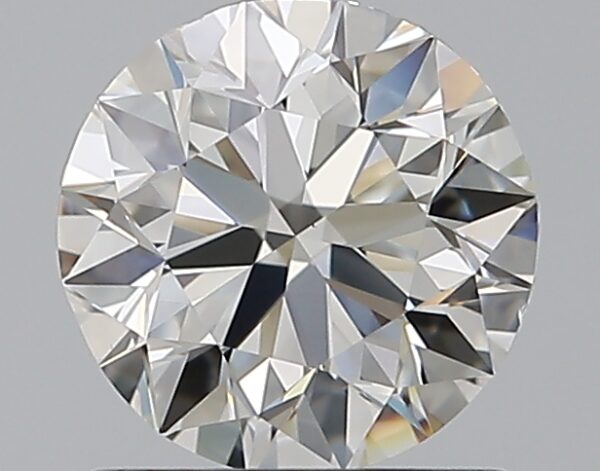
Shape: round
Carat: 1
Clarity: VS1
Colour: H
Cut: EX
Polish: EX
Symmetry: VG
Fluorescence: N
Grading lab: GIA
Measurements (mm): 6.27 x 6.36 x 4